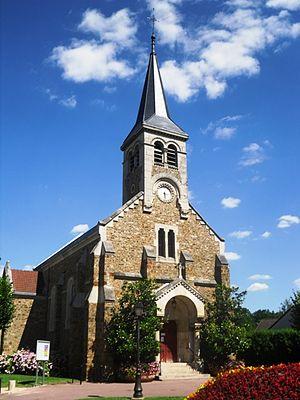
L'église catholique Sainte-Geneviève à Sainte-Geneviève-des-Bois (91)
Sainte-Geneviève-des-Bois est une commune française située à vingt-quatre kilomètres au sud de Paris dans le département de l’Essonne en région Île-de-France.
Le secteur pastoral du Val d'Orge-Sainte-Geneviève-des-Bois est une circonscription administrative de l'église catholique de France, subdivision du diocèse d'Évry-Corbeil-Essonnes.